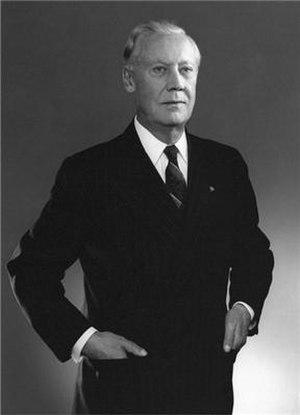
Axel Lennart Wenner-Gren, né le 5 juin 1881 à Uddevalla et mort le 24 novembre 1961 à Stockholm, est un homme d'affaires suédois. Dans les années 1930, il est l'un des hommes plus riches de la planète, fortune composée en partie de la société qu'il détient : Electrolux. Il fonde en 1953 la société Alweg.